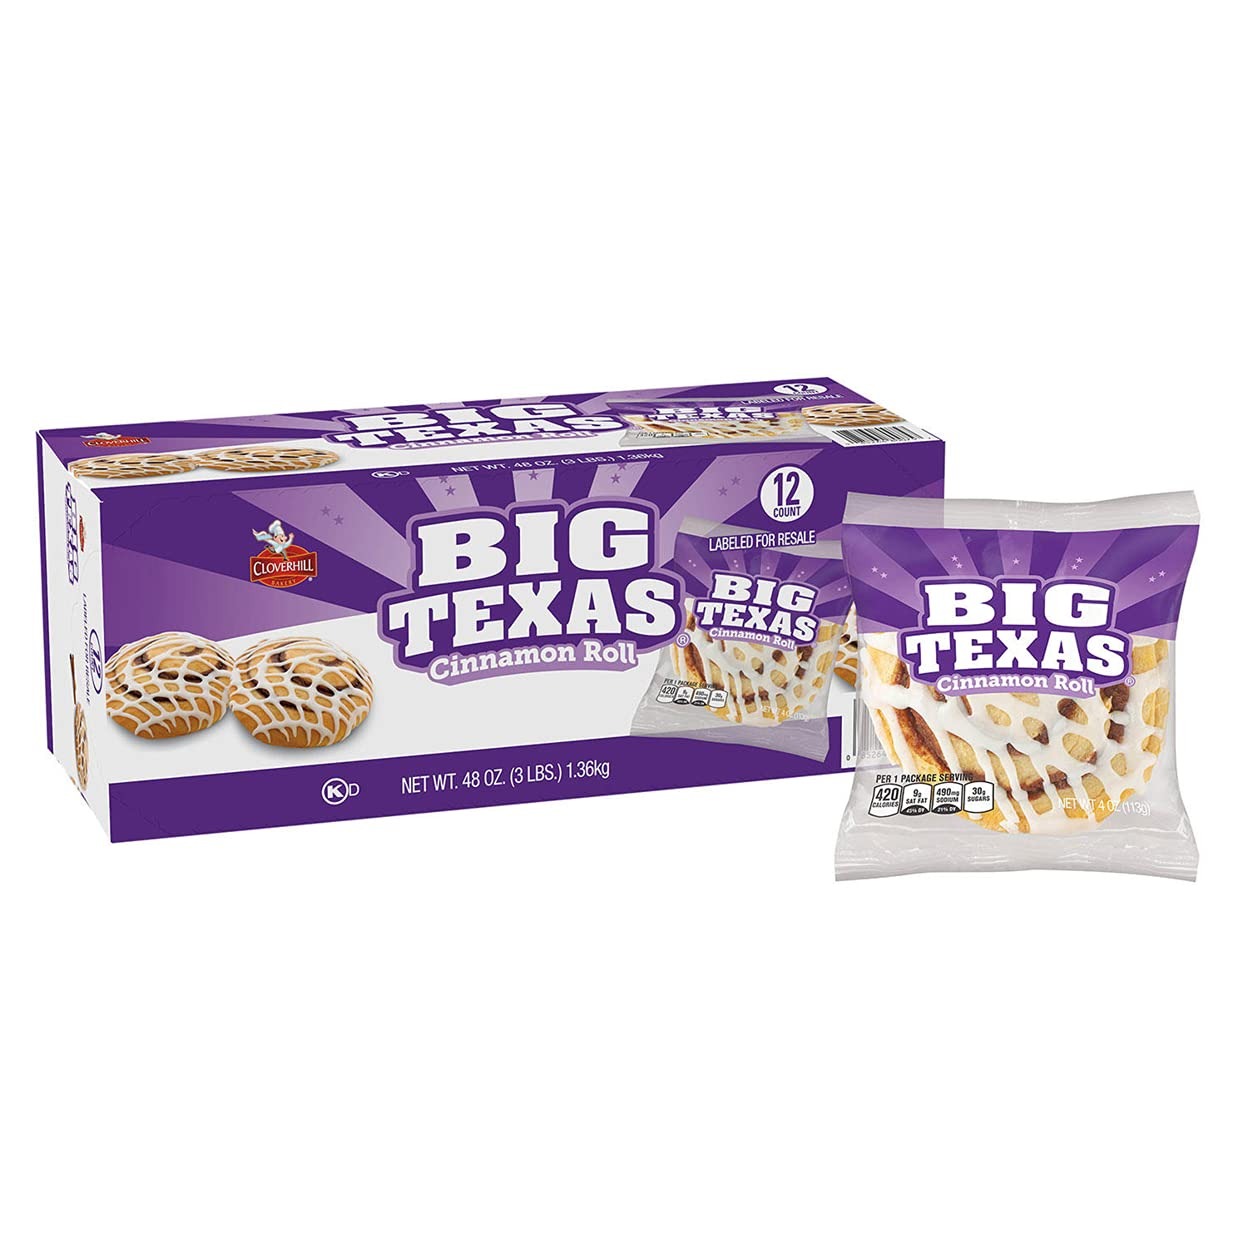
Item Name: Big Texas Cinnamon Roll (4oz / 12pk)
Value: 48.0
Unit: Ounce

Price: 11.915